Gary Burghoff

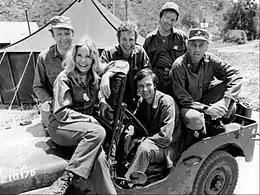
(L to R) Larry Linville, Loretta Swit, Wayne Rogers, Alan Alda, Gary Burghoff, and McLean Stevenson

Burghoff made his feature film debut in Robert Altman's "M*A*S*H" (1970). Although several actors from the original film made guest appearances in the television series "M*A*S*H", Burghoff was the only actor to continue as a regular, in the role of Radar O'Reilly. Although he played the same character in the series as in the film, Burghoff has cited differences in the portrayal: In the original feature film M*A*S*H, I created Radar as a lone, darker and somewhat sardonic character; kind of a shadowy figure. I continued these qualities for a short time until I realized that the TV M*A*S*H characters were developing in a different direction from the film characters. It became a group of sophisticated, highly educated doctors (and one head nurse) who would rather be anywhere else and who understood the nature of the "hellhole" they were stuck in. With [Larry] Gelbart's help, I began to mold Radar into a more innocent, naïve character as contrast to the other characters, so that while the others might deplore the immorality and shame of war (from an intellectual and judgmental viewpoint), Radar could just REACT from a position of total innocence.